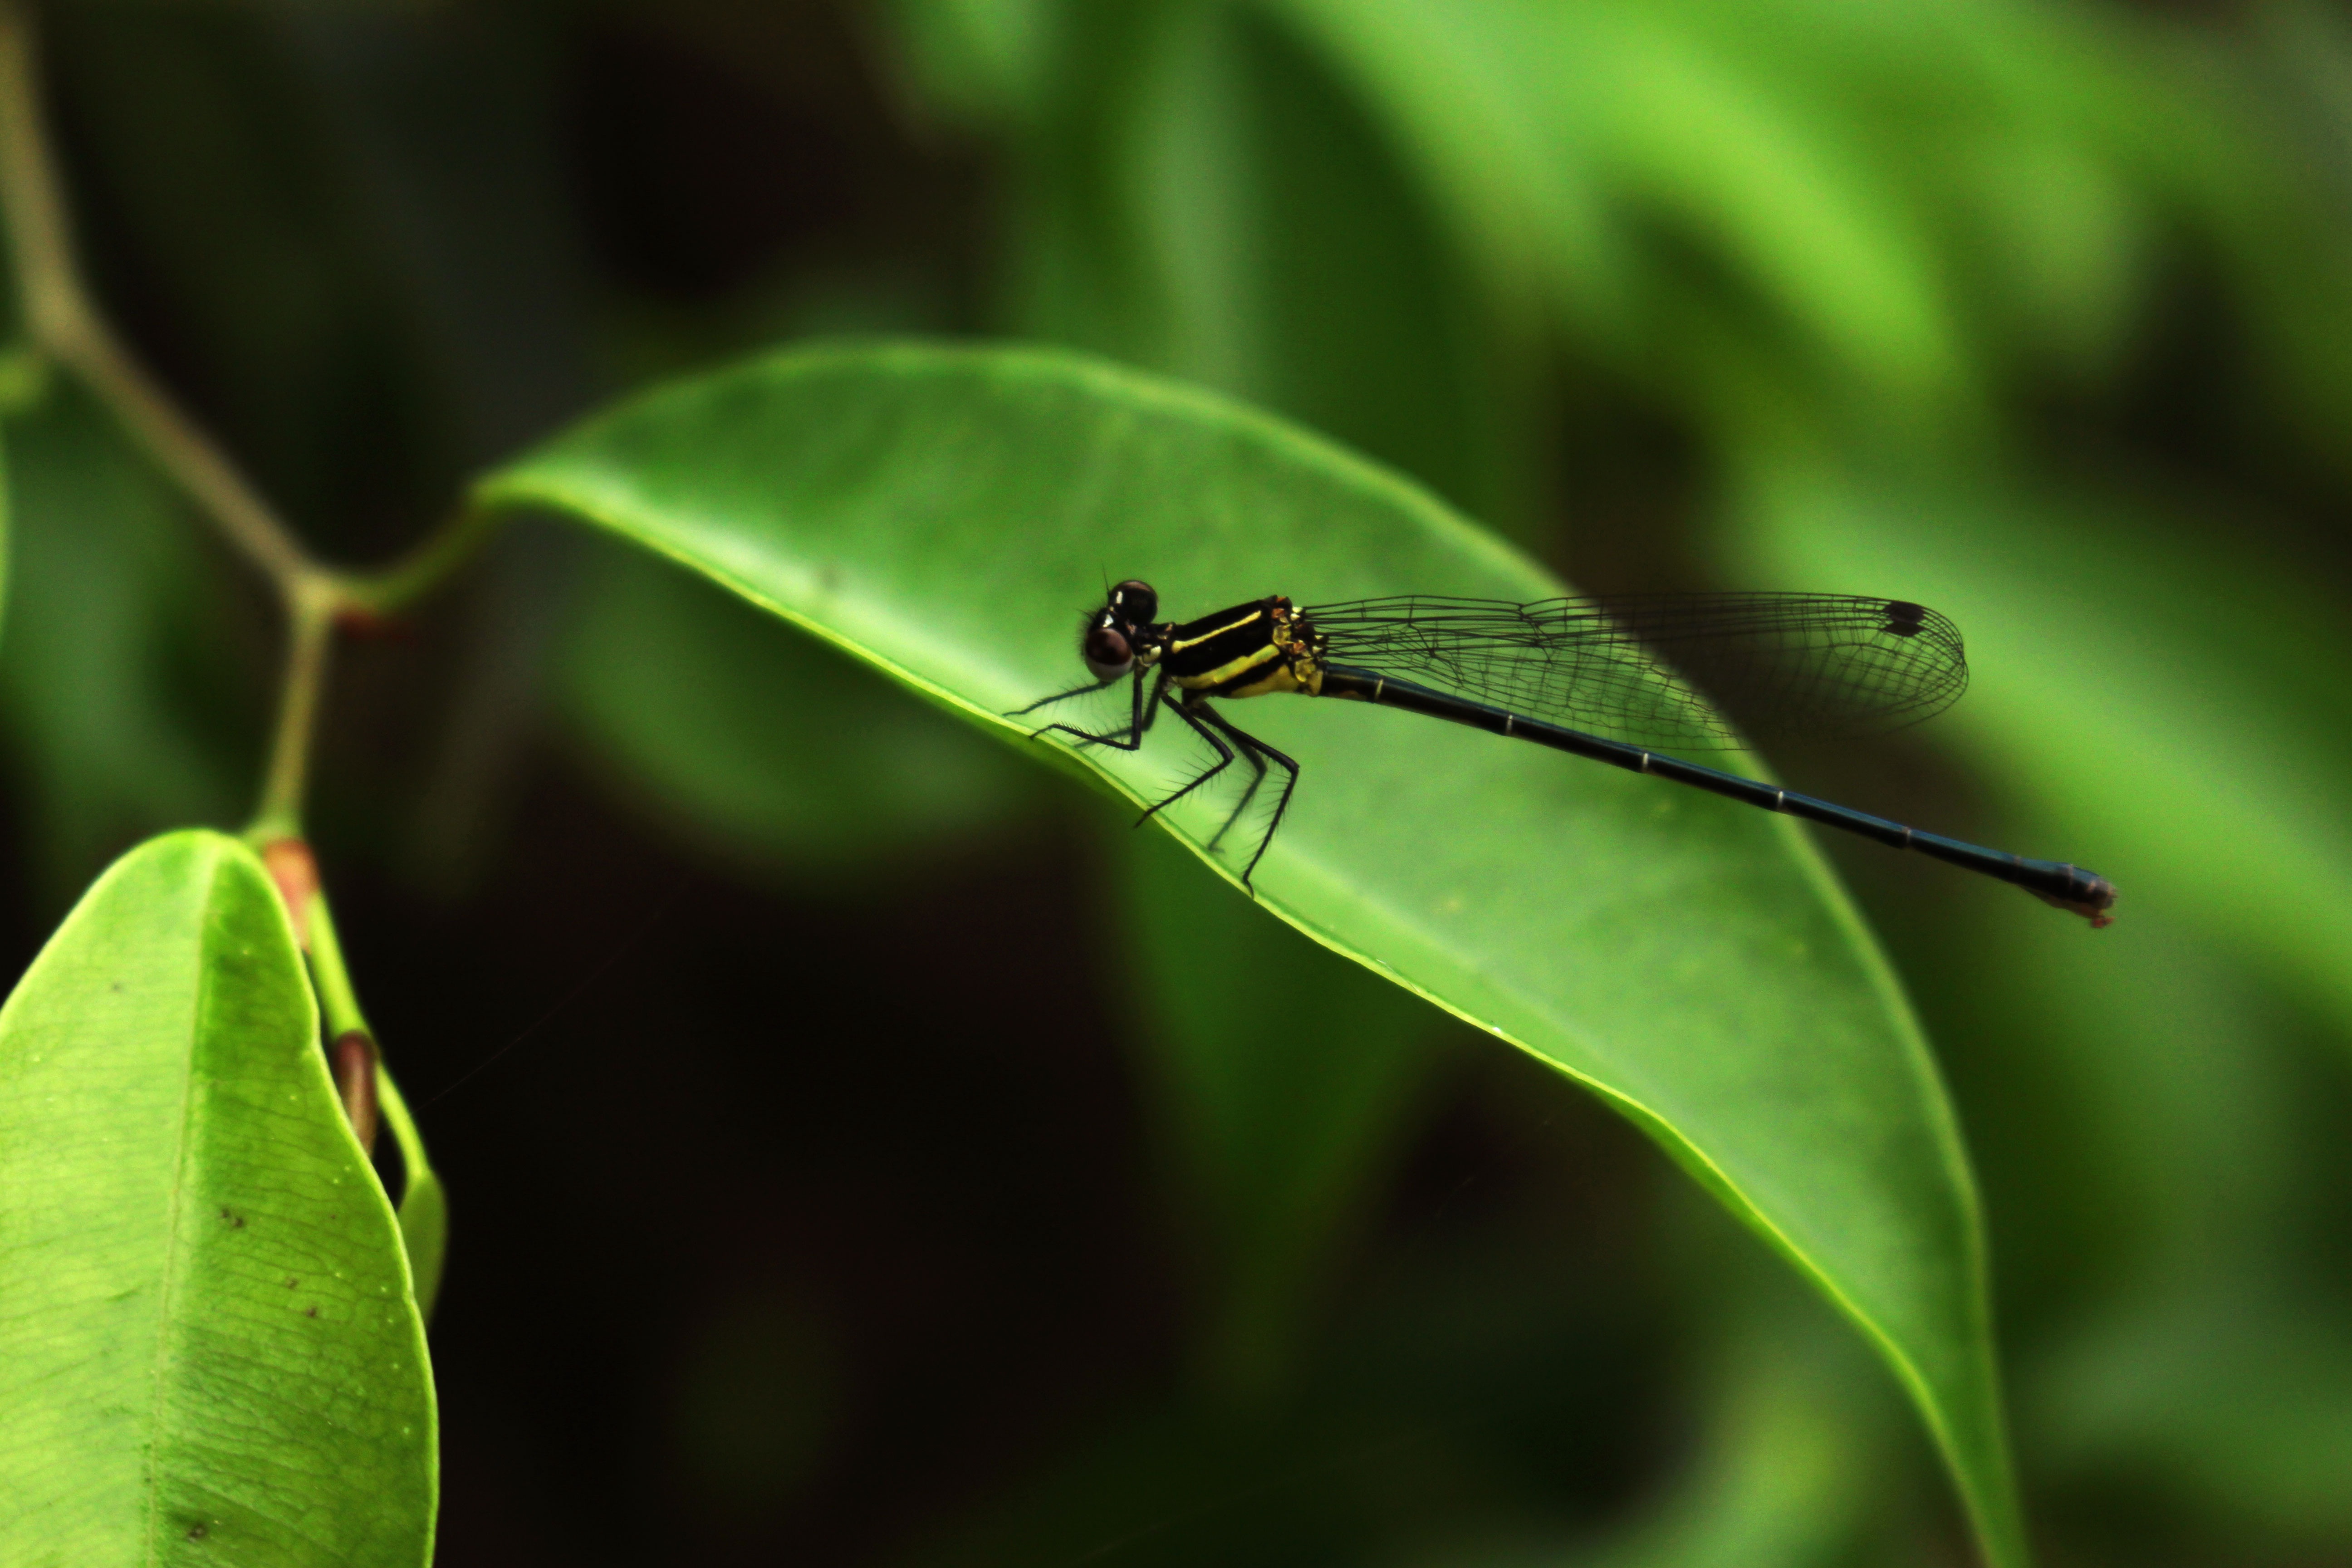
nature, grass, branch, wing, photography, leaf, flower, green, insect, botany, flora, fauna, invertebrate, close up, dragonfly, damselfly, macro photography, arthropod, dragonflies, plant stem, dragonflies and damseflies